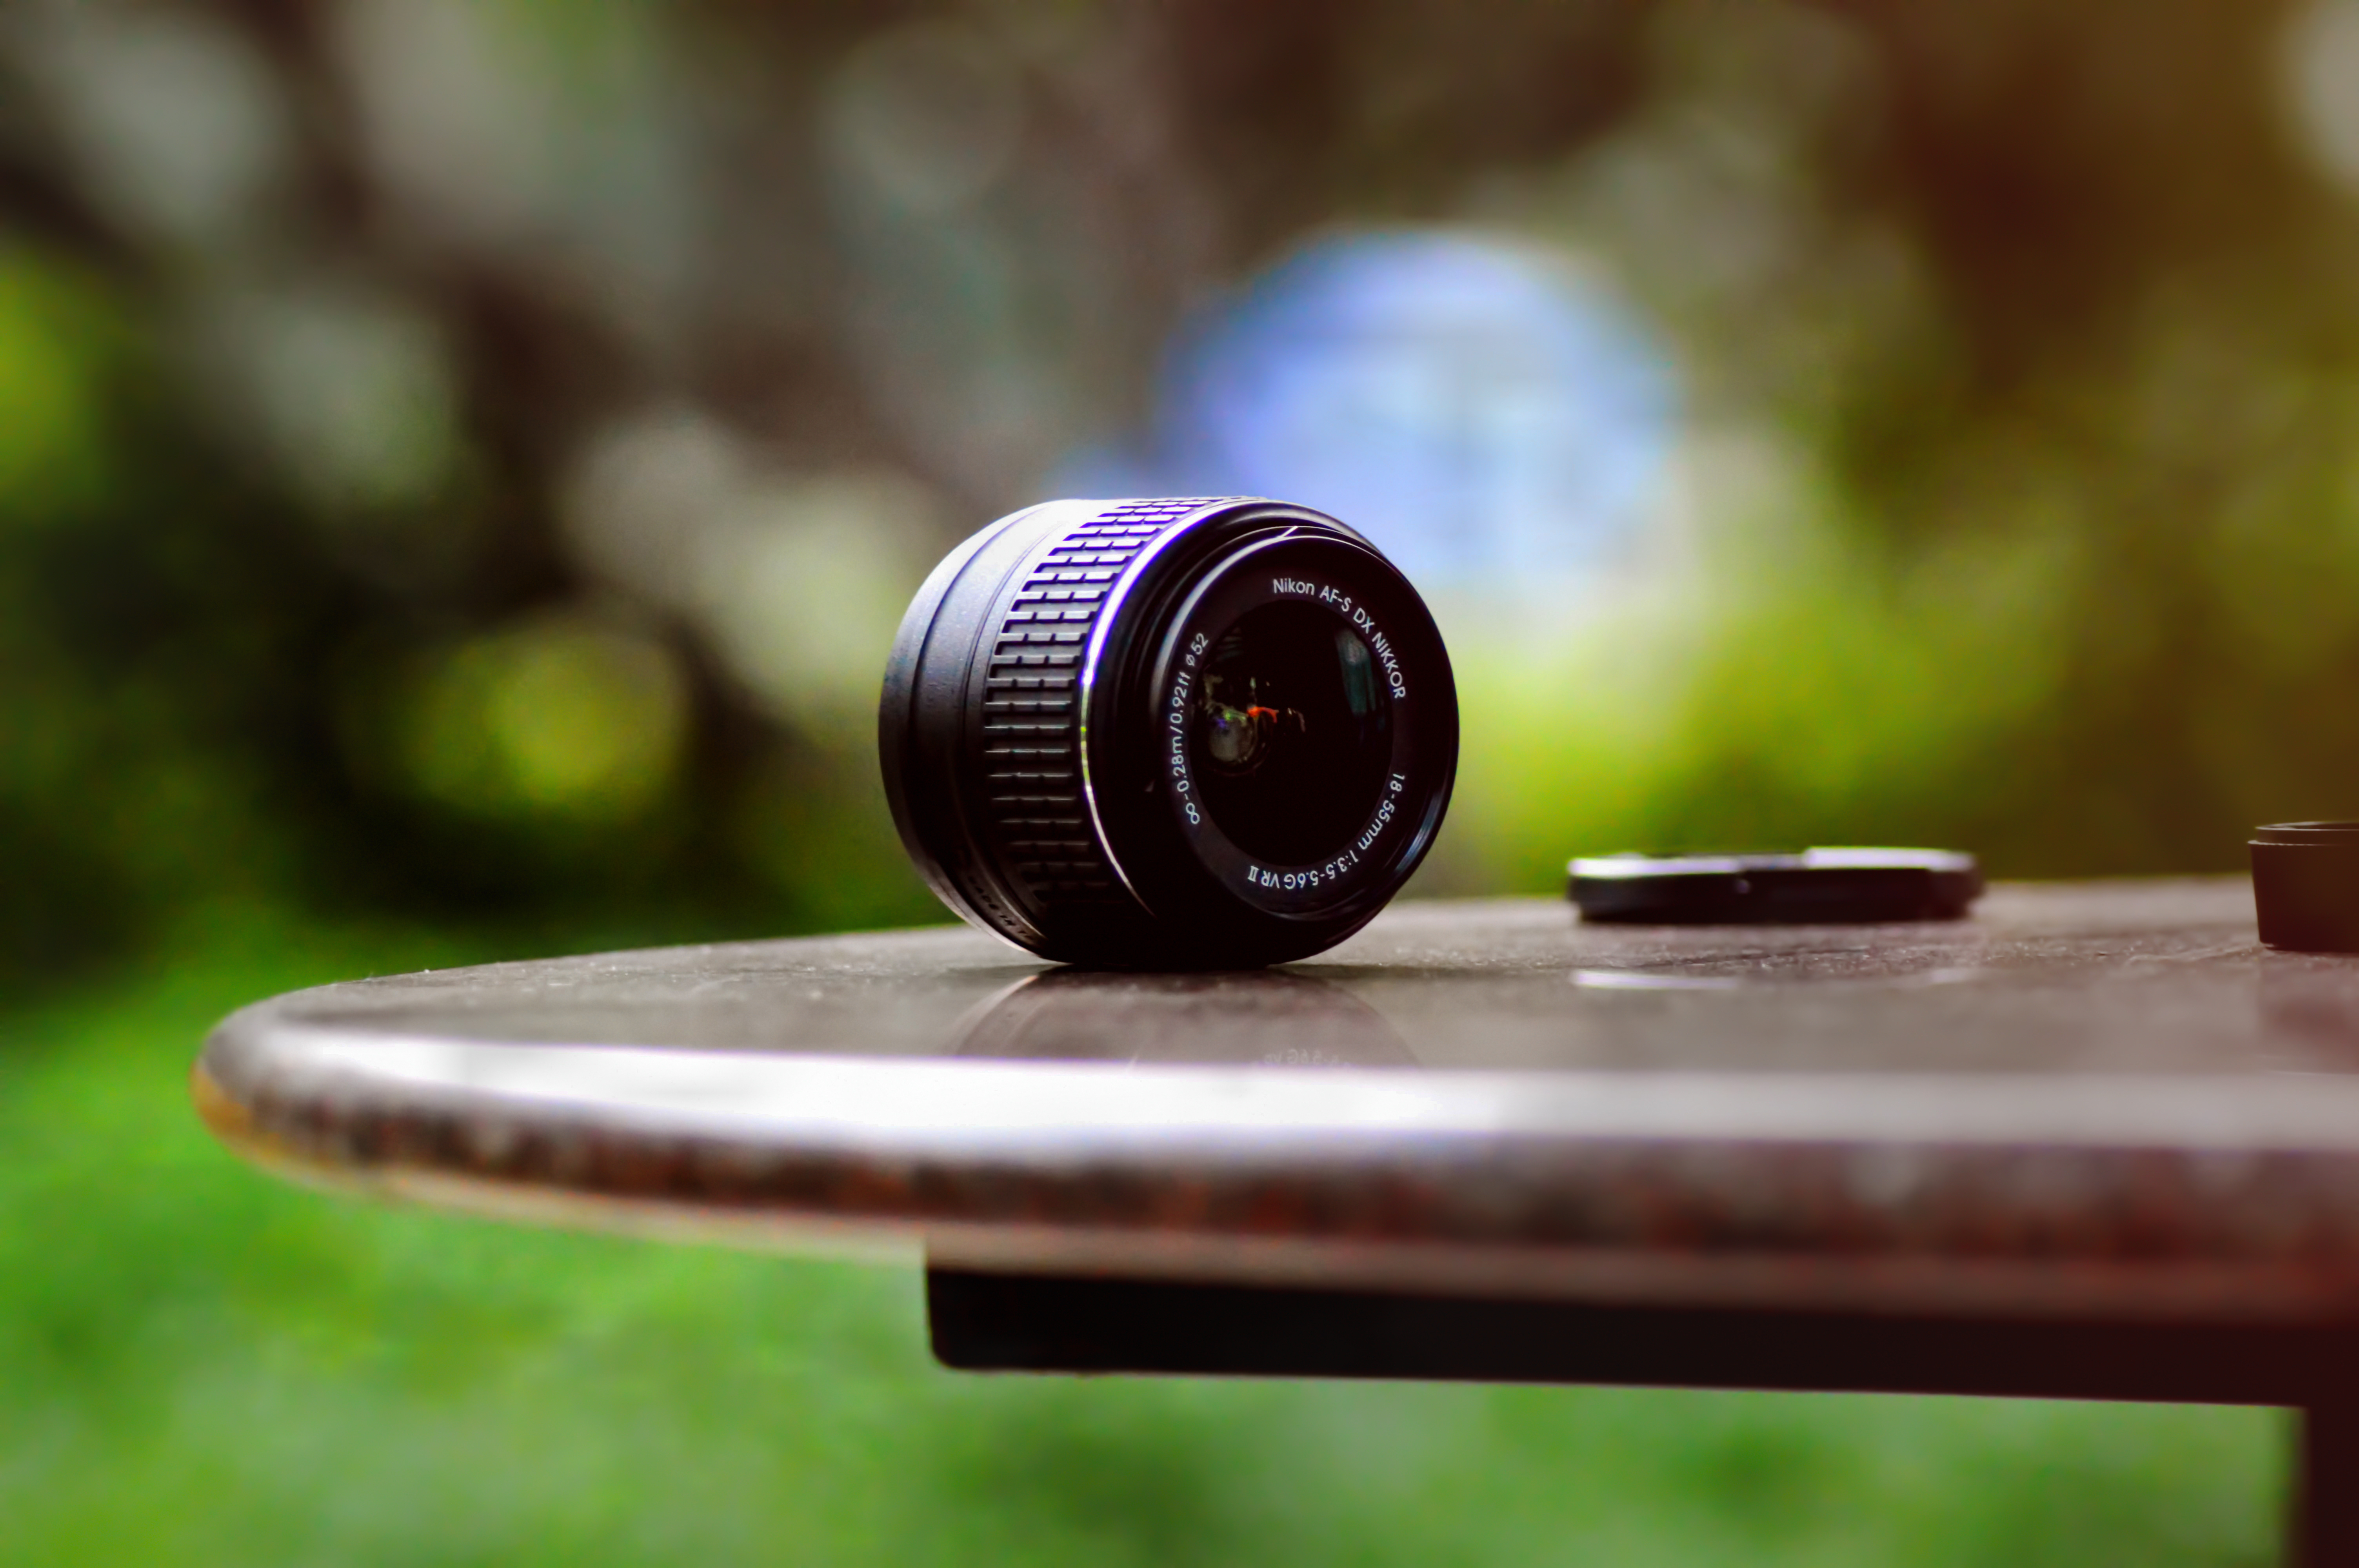
light, technology, camera, photography, wheel, green, lens, equipment, color, black, close up, reflex camera, digital camera, tabletop, photograph, shape, macro photography, digital slr, single lens reflex camera, cameras optics